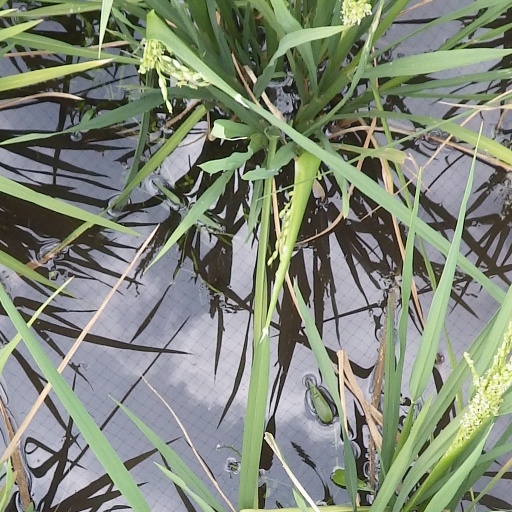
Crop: rice